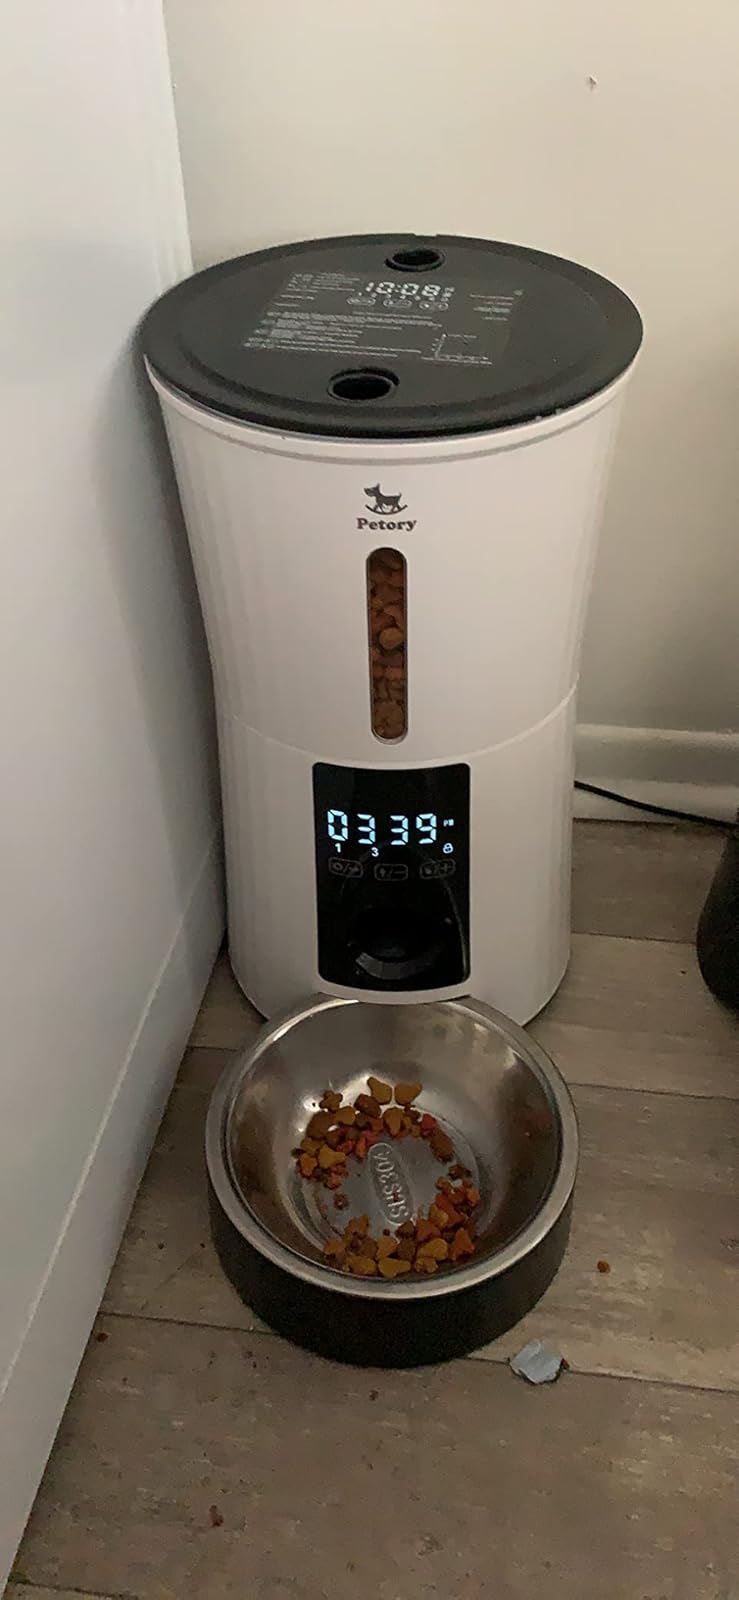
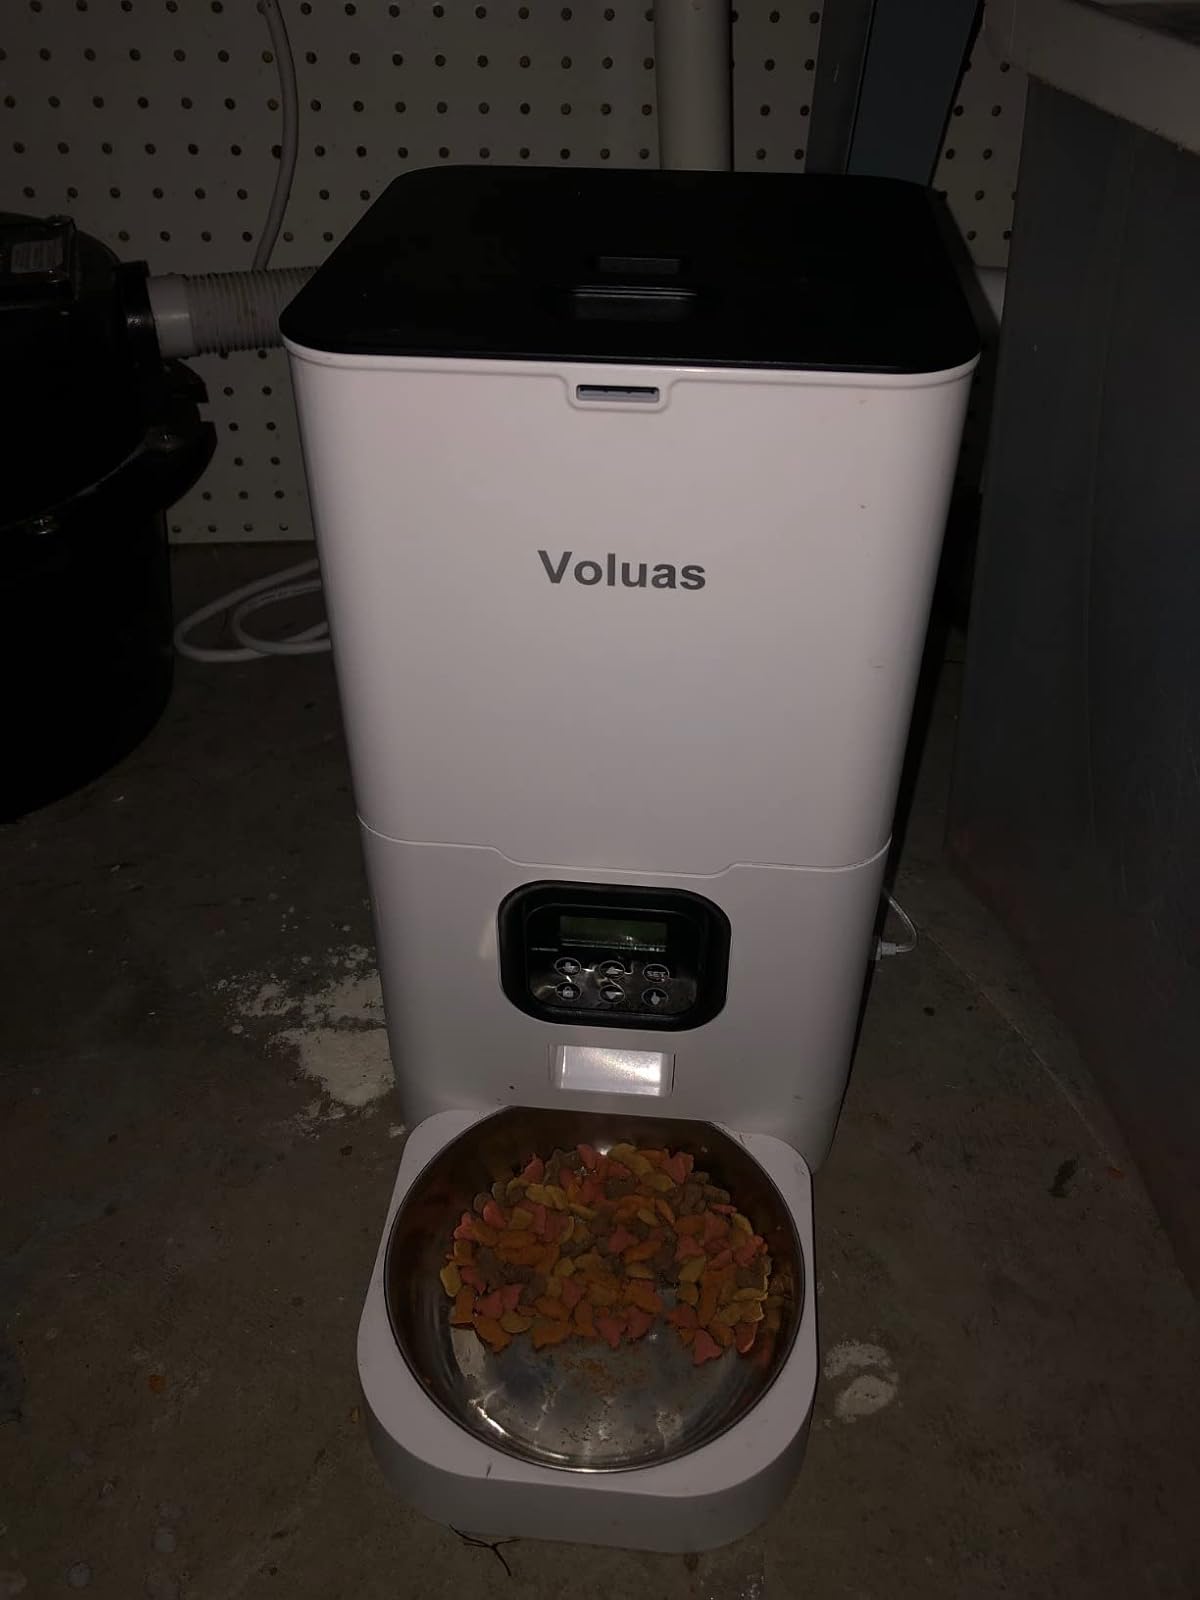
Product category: items_feeder
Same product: no